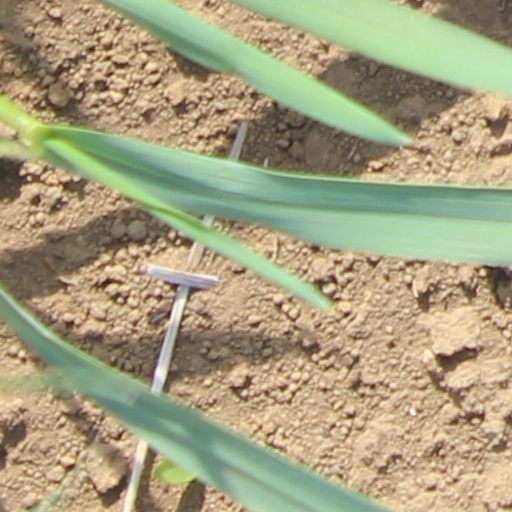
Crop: wheat